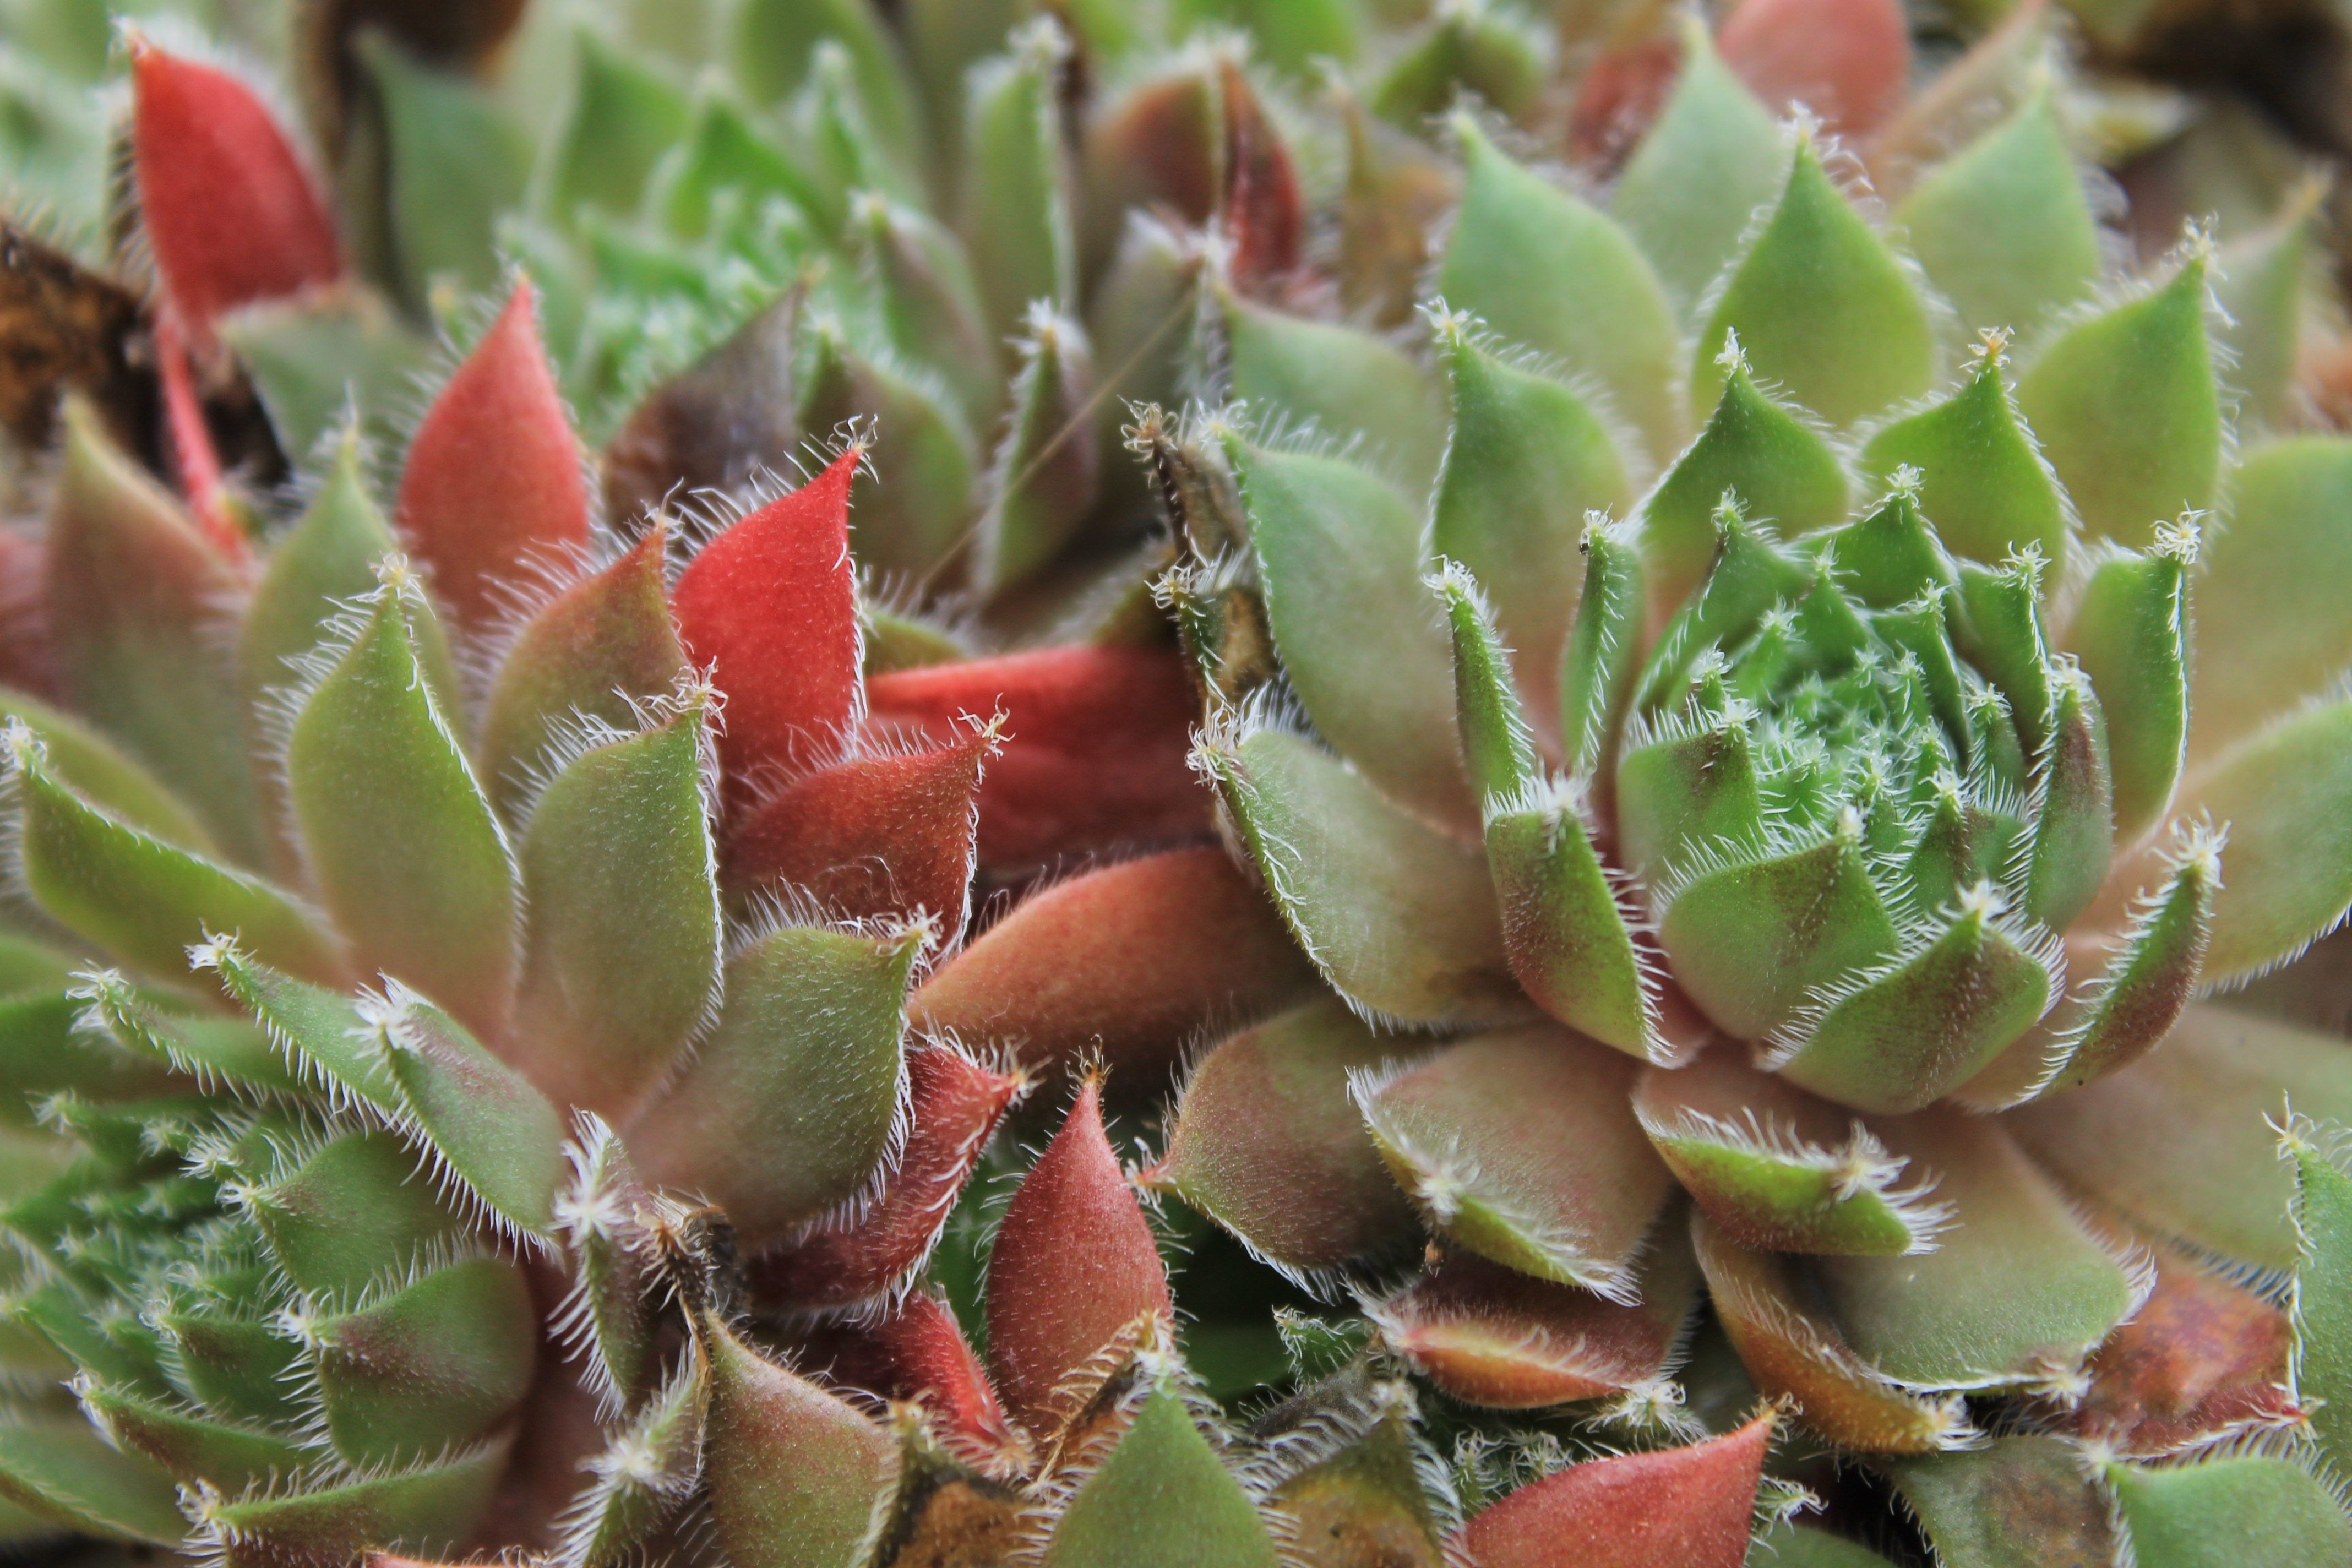
cactus, plant, leaf, flower, botany, succulent, flora, aloe, flowering plant, prickly pear, land plant, thorns spines and prickles, hedgehog cactus, nopal